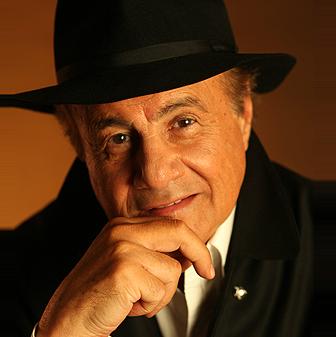
Age: 67